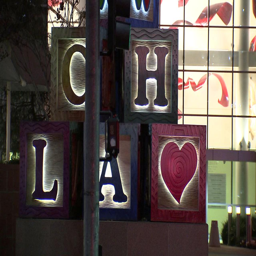
a sign is shown in a file photo .